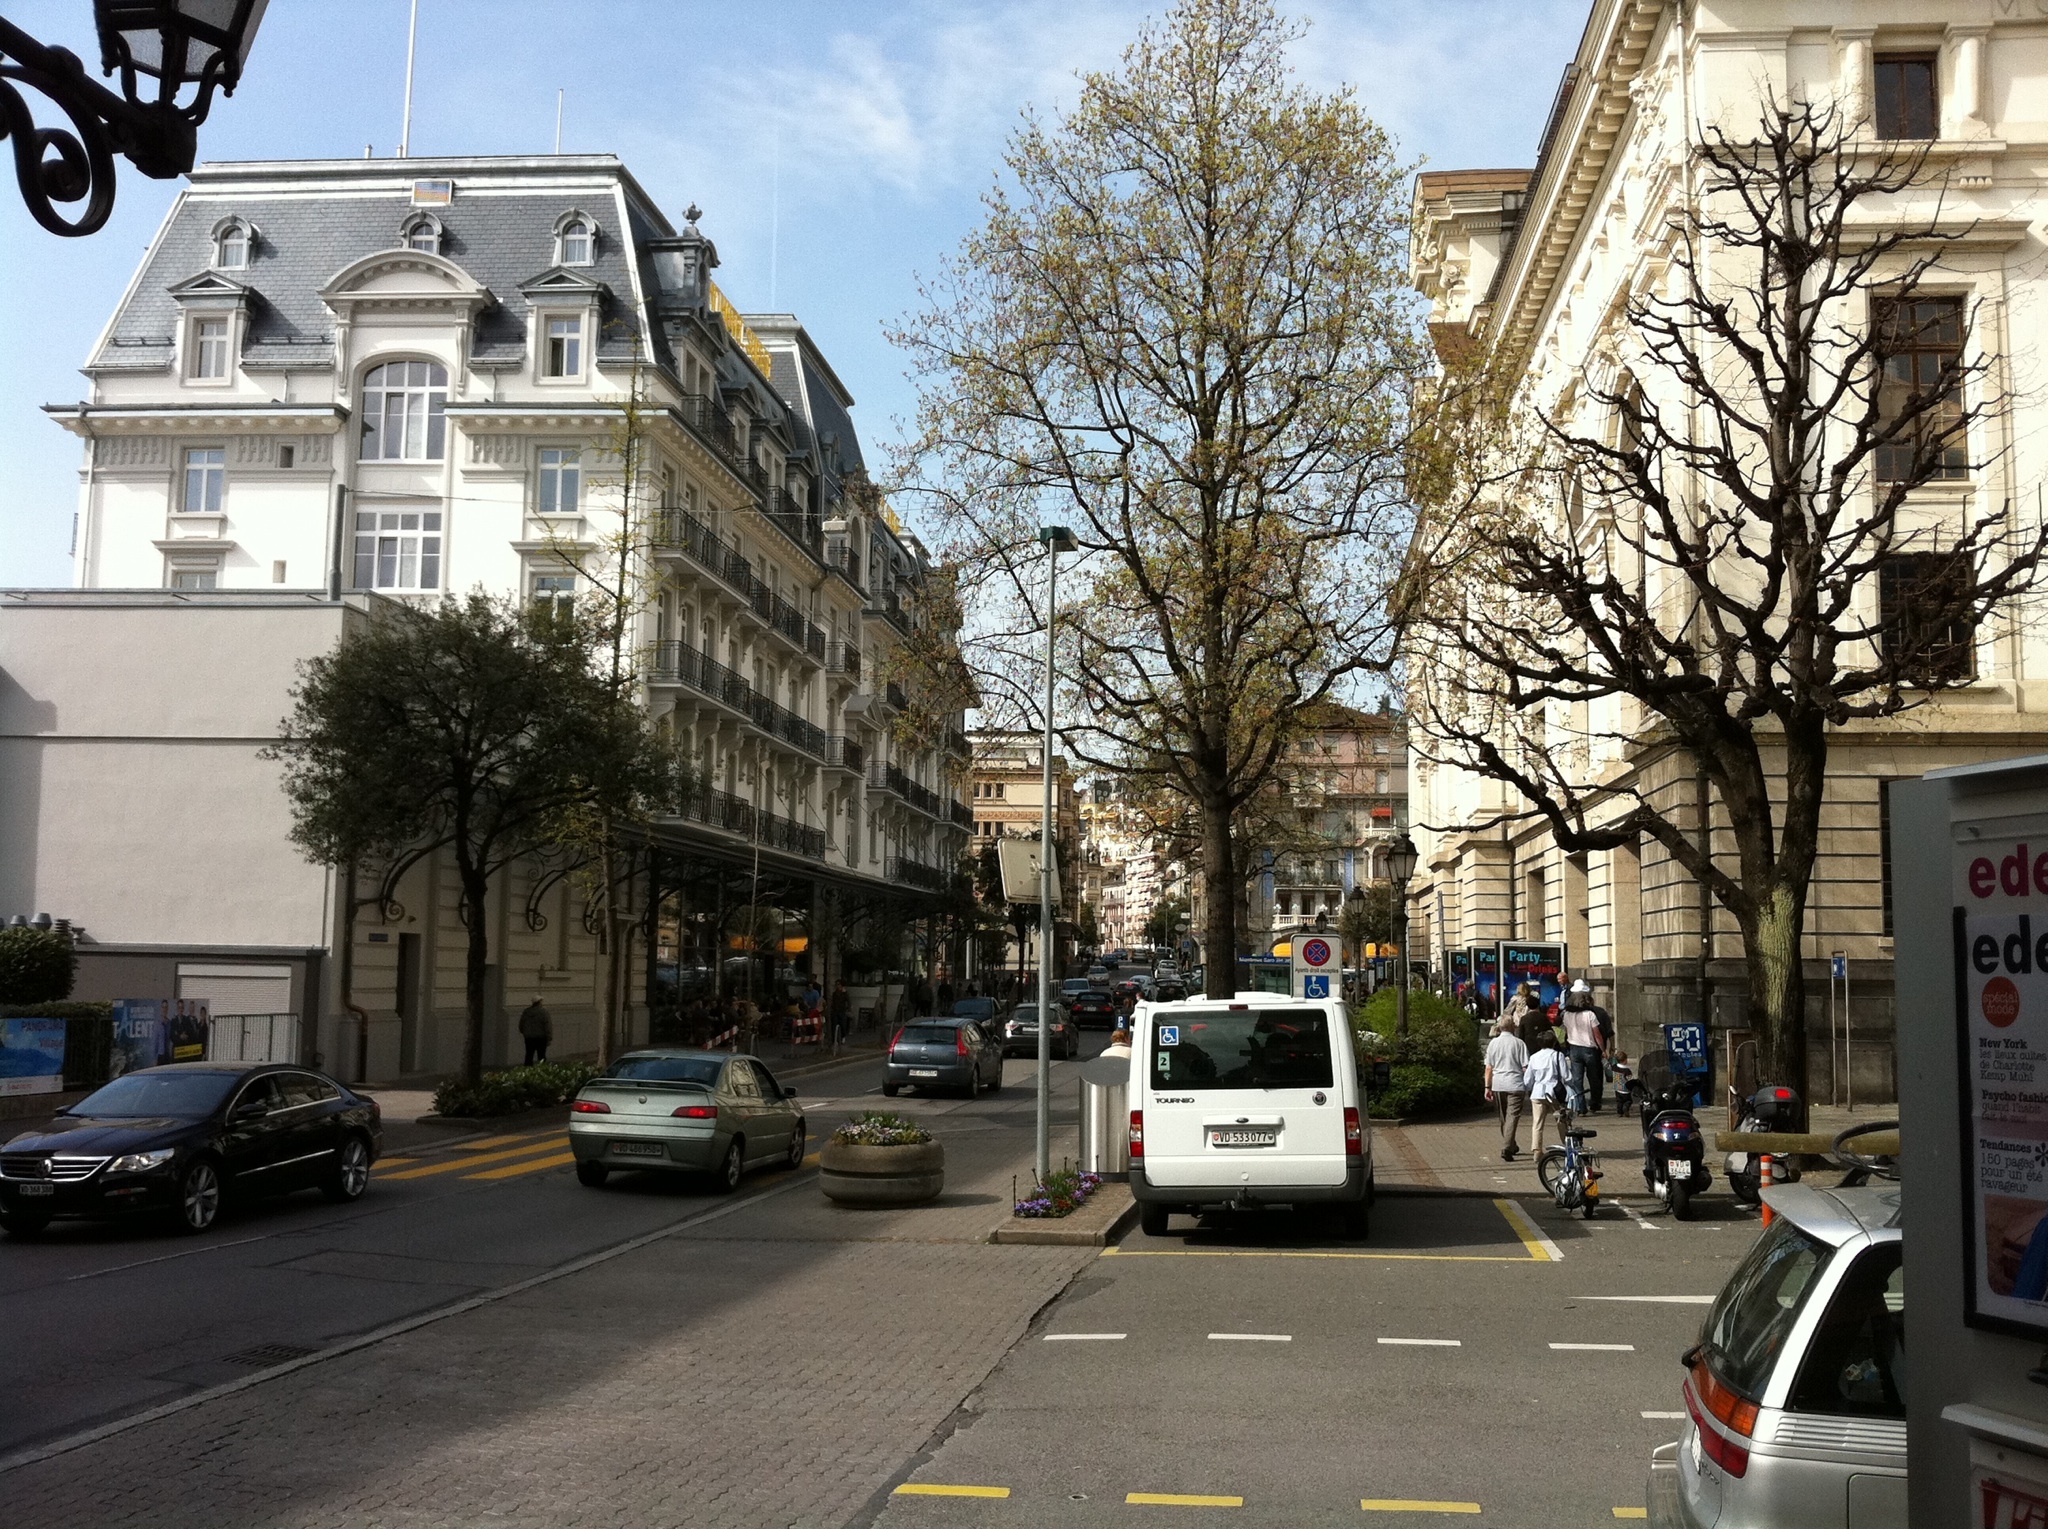
pedestrian, road, street, town, city, downtown, suburb, lane, public transport, neighbourhood, residential area, human settlement